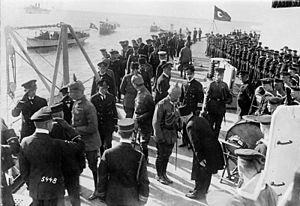
Durant les trois premiers mois du conflit, l'Empire ottoman reste dans une prudente expectative malgré les traités d'alliance qui le lient à l'Empire allemand. Dans un second temps, la « Sublime Porte » prend position en faveur des Empires centraux et entre en guerre à leurs côtés en octobre 1914.
Entre 1882 et 1918, l'Empire ottoman demande l'aide de l'Empire allemand pour moderniser ses forces armées. Plusieurs missions militaires successives se succèdent auprès de l'armée ottomane. Pendant la Première Guerre mondiale en Orient, les généraux allemands Colmar von der Goltz, Otto Liman von Sanders, Erich von Falkenhayn et autres prennent une part croissante au commandement des forces ottomanes pour lesquelles le soutien allemand devient vital. L'influence allemande est déterminante jusqu'à la chute du gouvernement des Trois Pachas et à la capitulation ottomane, en octobre 1918, qui entraînent leur rapatriement vers l'Allemagne.